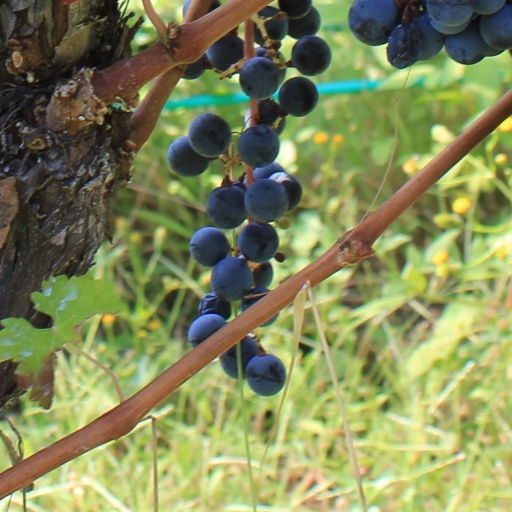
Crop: grape